Agnes Fraser

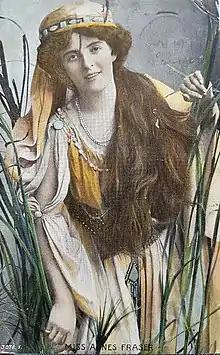
Agnes Fraser (c. 1905 postcard)

Agnes Fraser Elder Fraser-Smith (8 November 1876 – 22 July 1968) was a Scottish actress and soprano, known as Agnes Fraser, who appeared in the later Savoy Operas and in Edwardian musical comedy. She married the Gilbert and Sullivan performer Walter Passmore, with whom she frequently appeared on stage.